Alexander Huzman

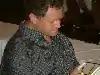

Alexander Huzman (born 10 April 1962) is an Israeli (formerly Soviet) chess Grandmaster and trainer.